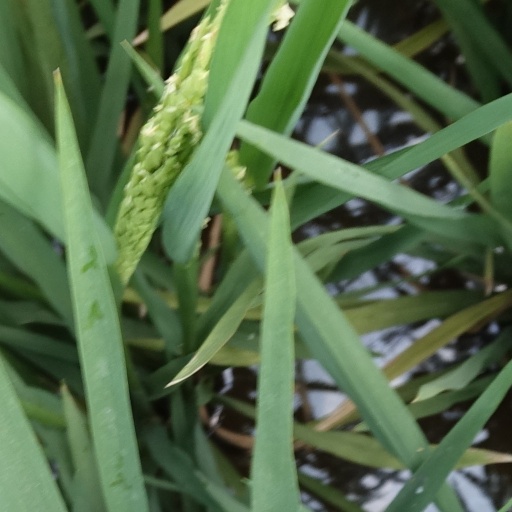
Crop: rice